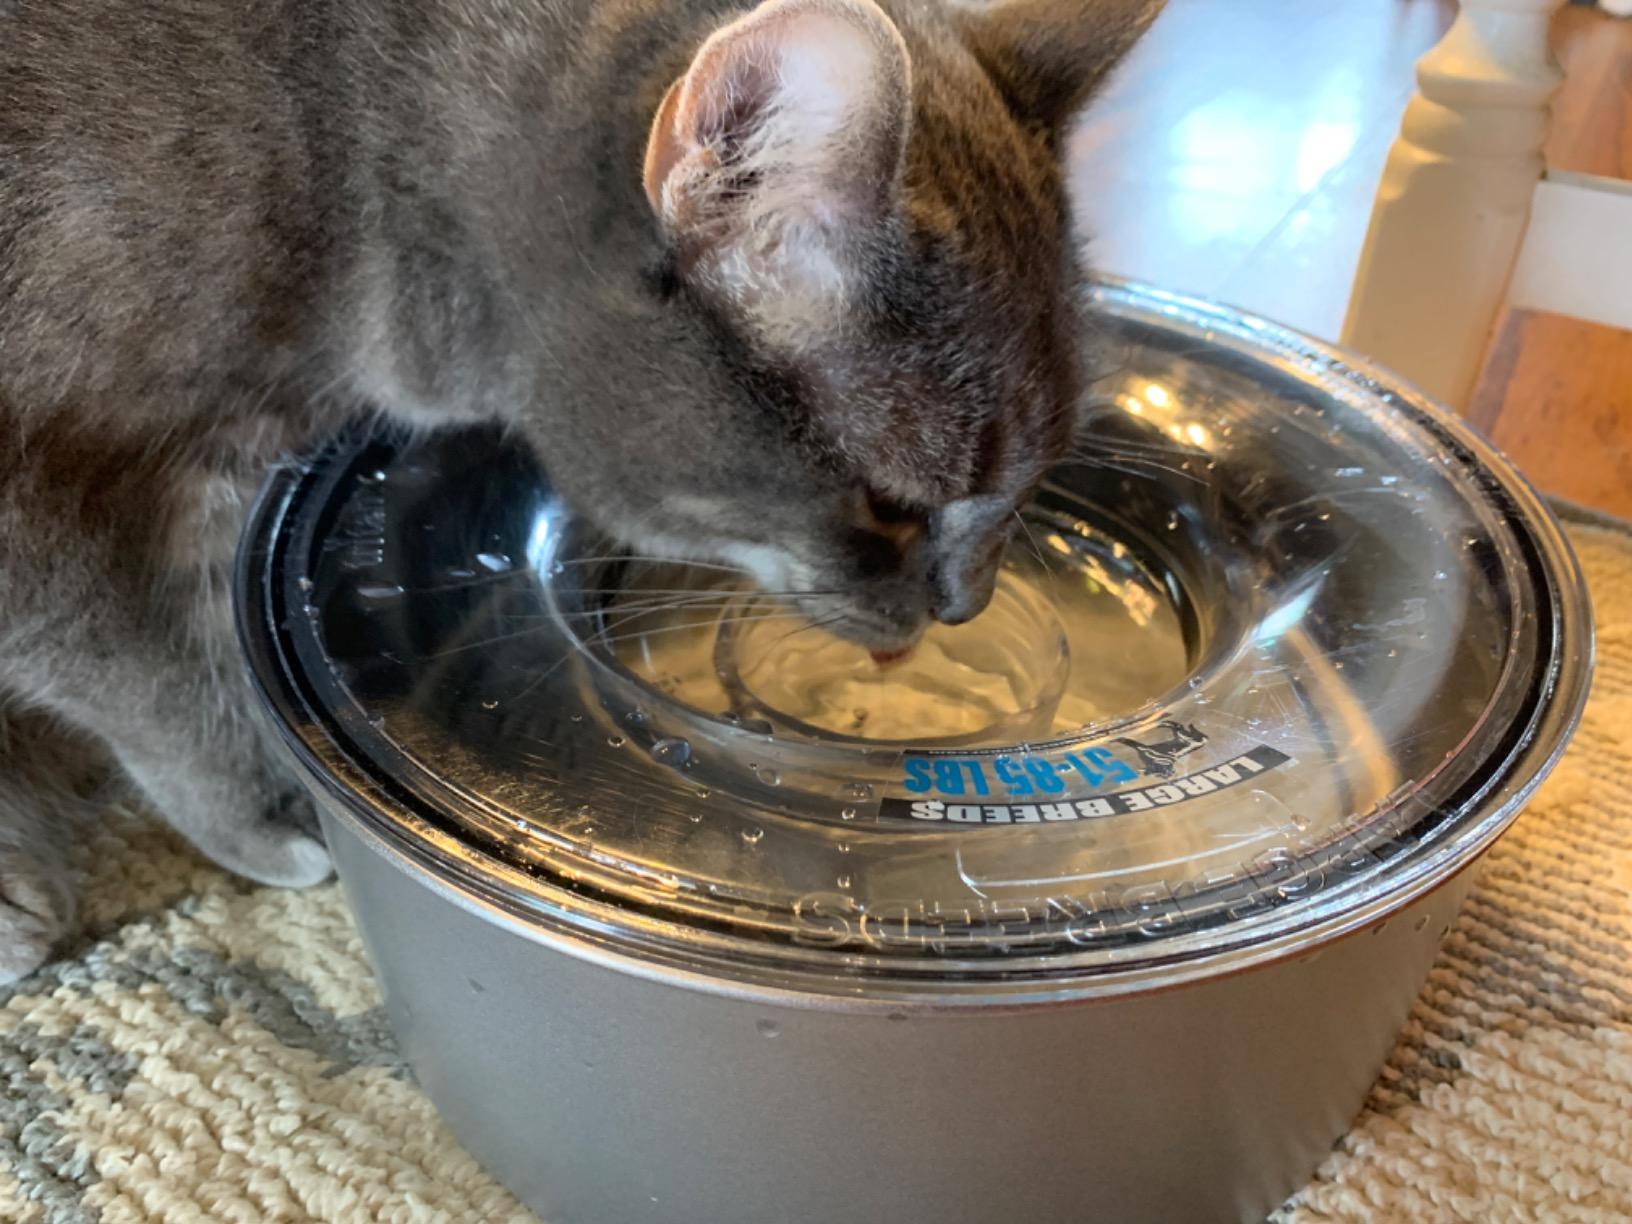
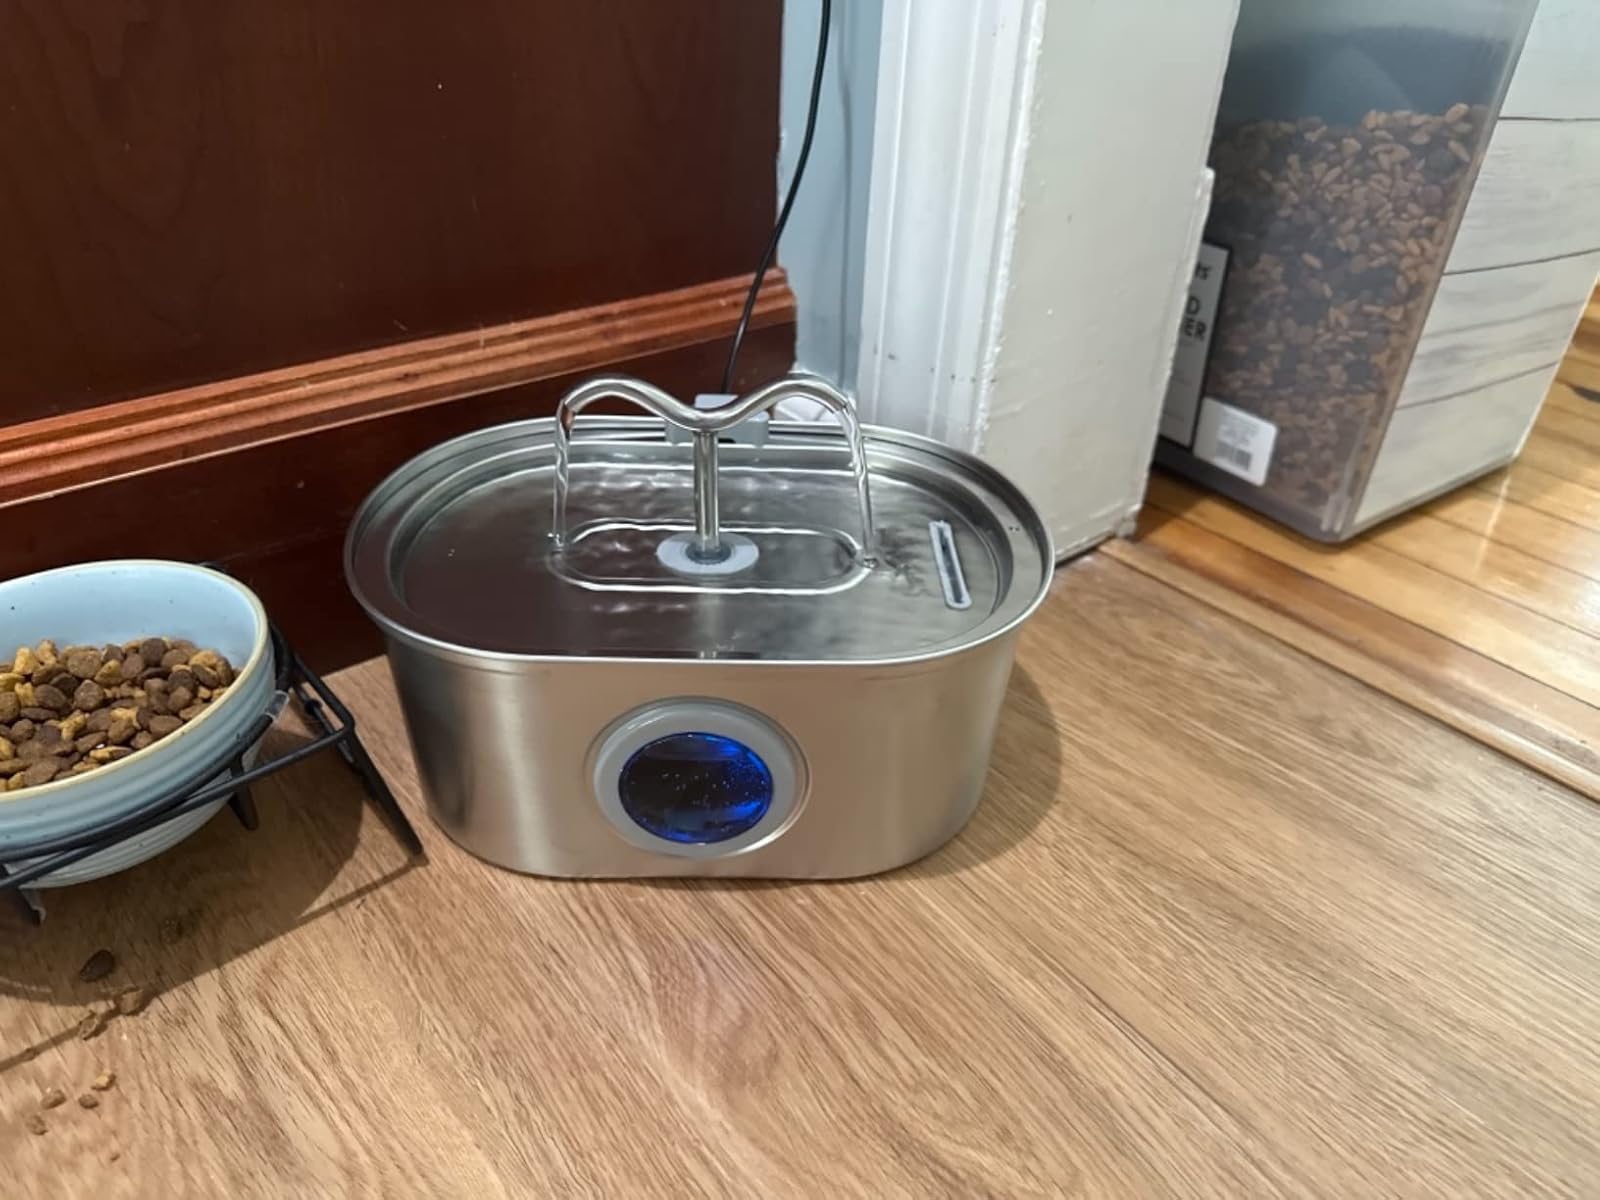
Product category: items_bowl
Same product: no